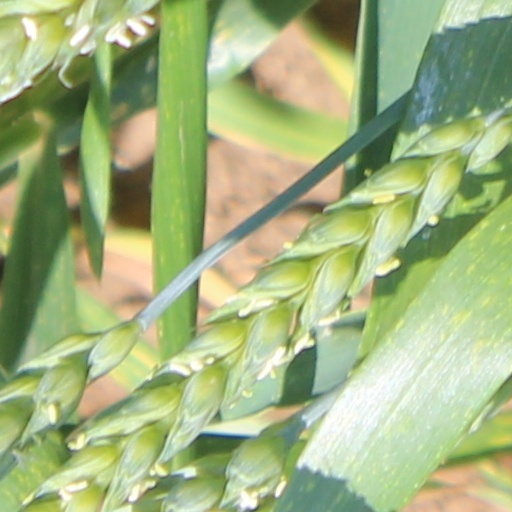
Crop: wheat